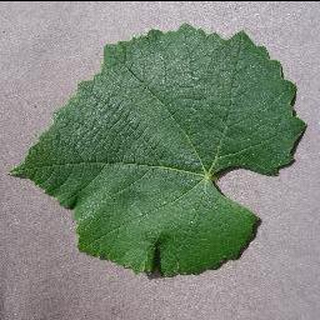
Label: healthy_grape